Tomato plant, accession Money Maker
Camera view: vertical (180 deg); turntable rotation: 330 degrees
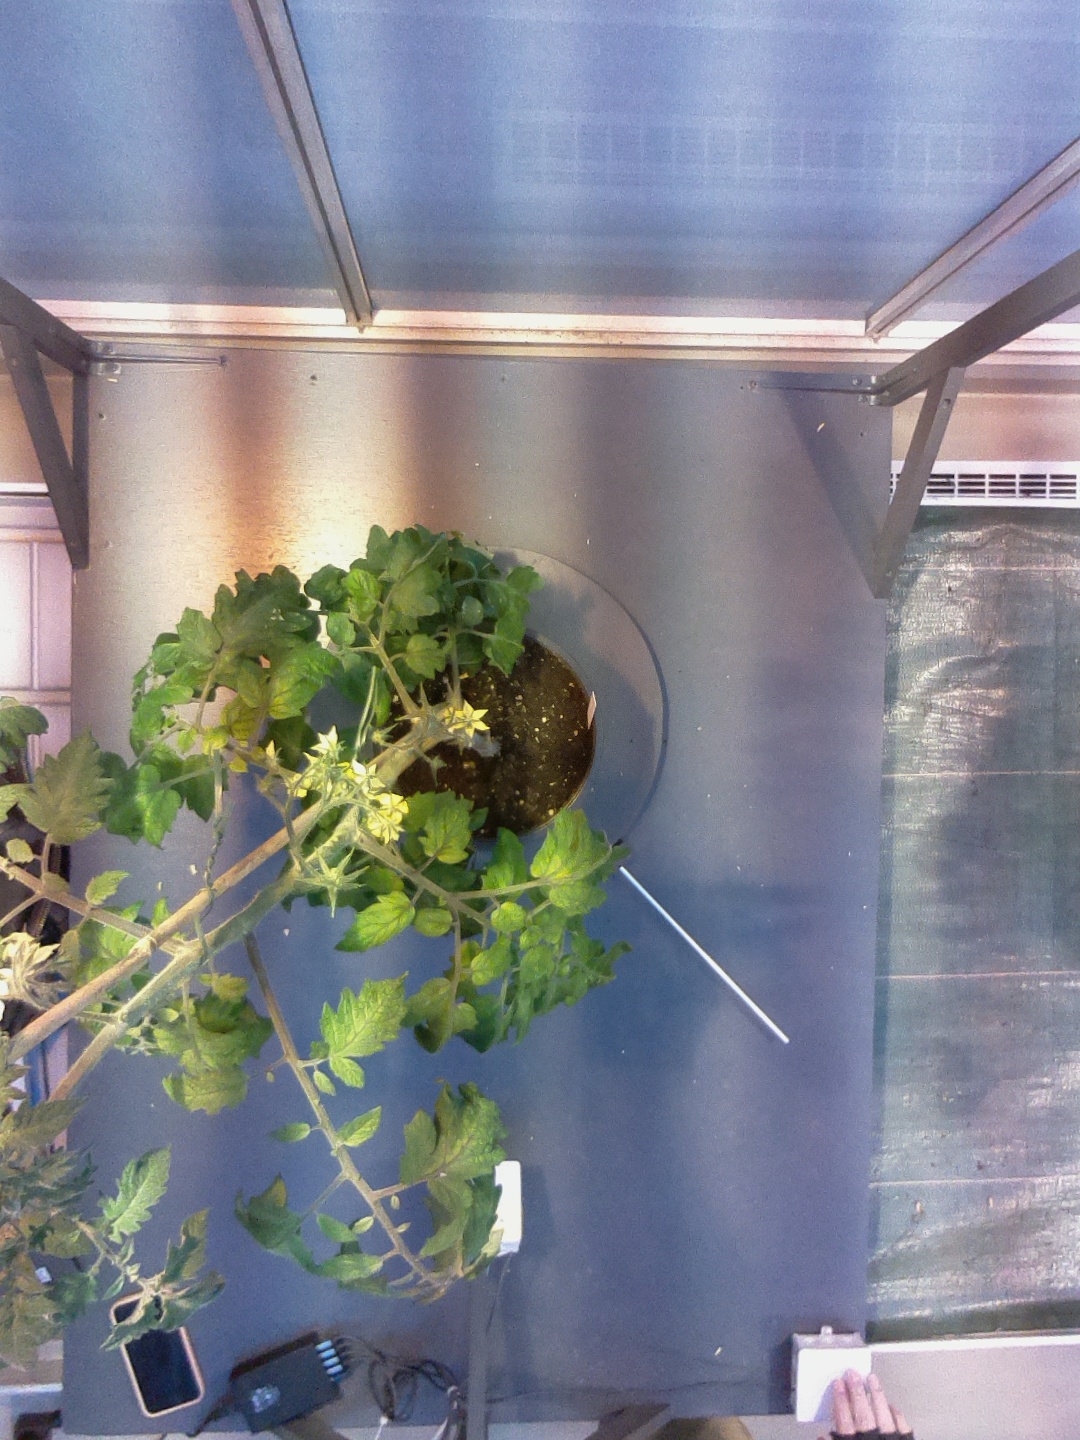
BBCH growth stage 70: Fruits at the main stem or branches visibles